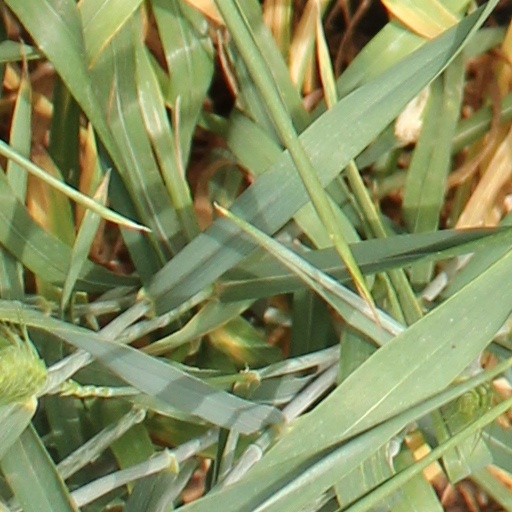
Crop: wheat